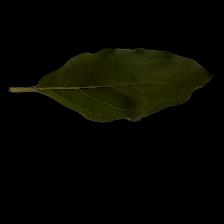
Plant: Tulsi